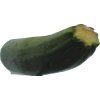
Label: green_zucchini